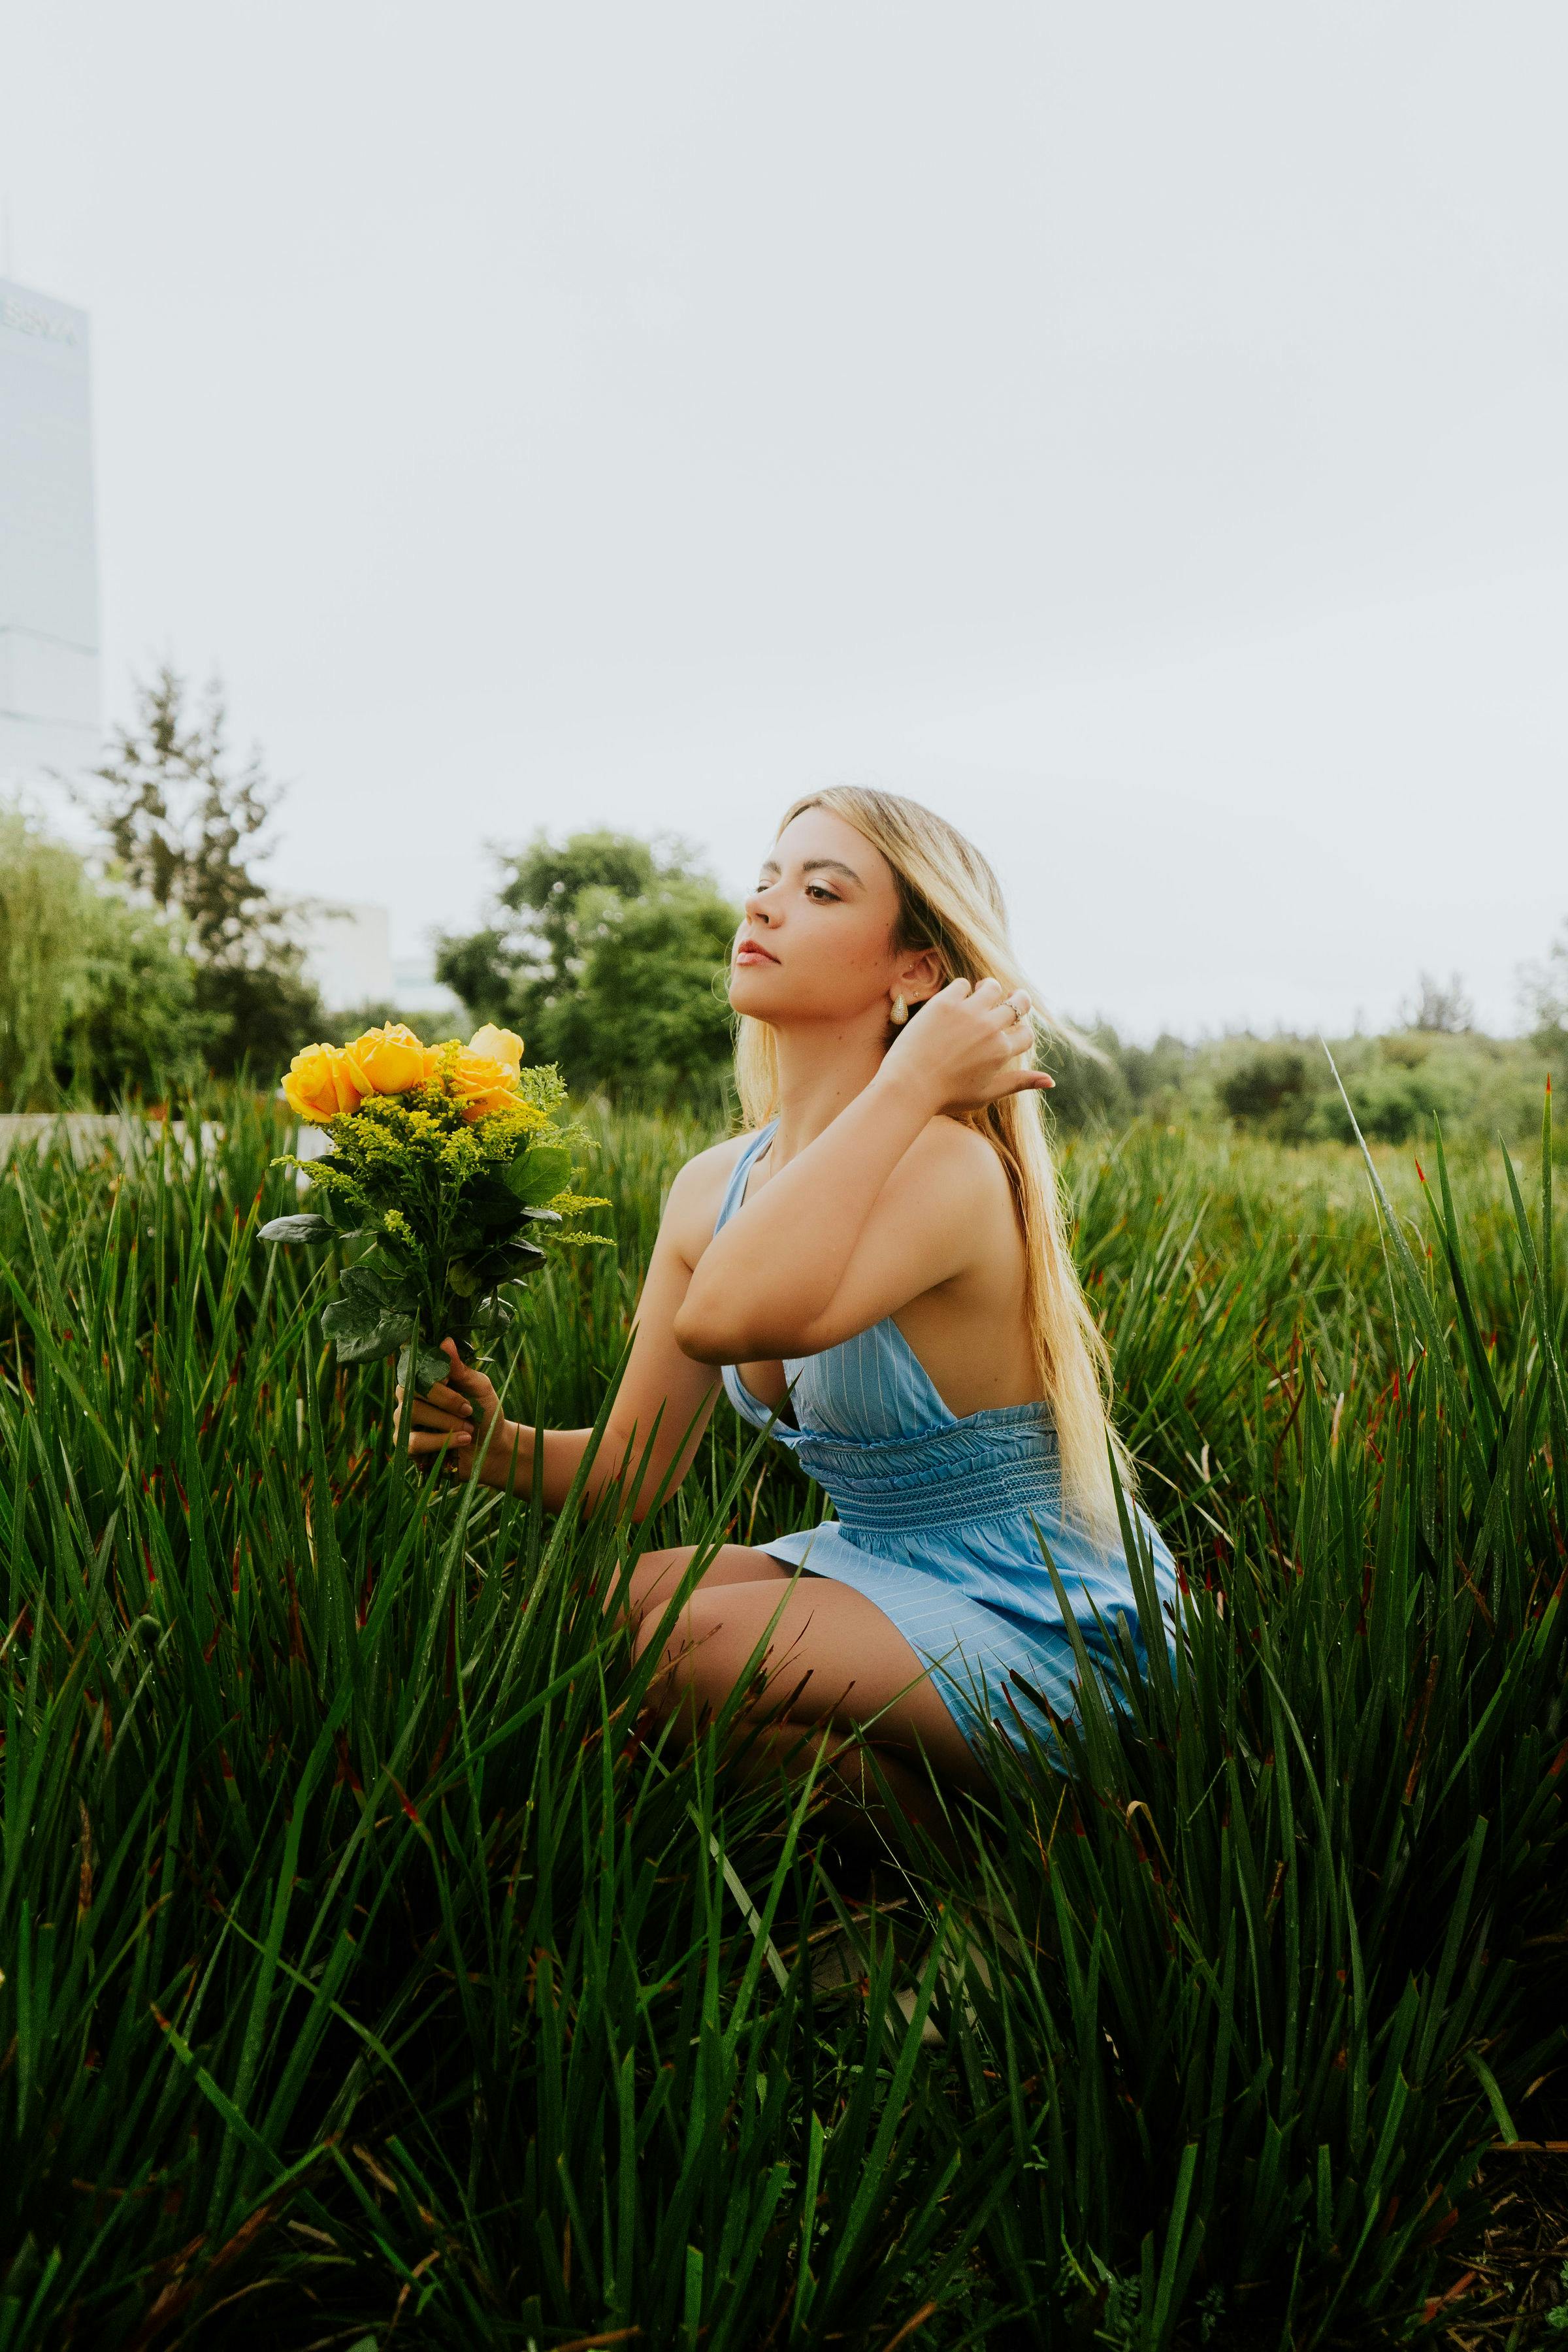
woman, clothing, plant, sky, flower, flash photography, People in nature, happy, grass, grassland, summer, landscape, leisure, meadow, grass family, long hair, human leg, prairie, field, blond, electric blue, natural landscape, brown hair, fun, sitting, tree, wildflower, portrait photography, agriculture, vegetable, flowering plant, photo shoot, vacation, portrait